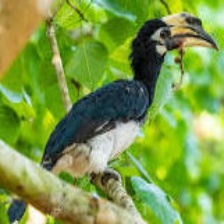
Species: AFRICAN PIED HORNBILL
Scientific name: TOCKUS FASCIATUS
ImageNet parent category: hornbill